Centre for Defence Research and Development (Sri Lanka)

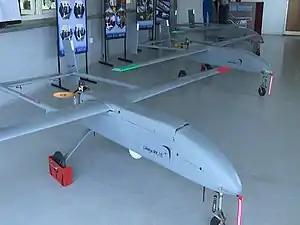
Sri Lanka Air Force and CDRD developed medium range UAV Lihiniya MK I

The CDRD has developed a helium balloon-based stationary surveillance platform equipped with pan–tilt–zoom and infrared cameras, demining machines, voice encryption devices for telephones and radios, high nutrition/ high caloric ration packs alongside packaging material and containers, GPS-based vehicle tracking devices and fleet management Systems, WS30 stabilized weapon system for naval vessels developed in cooperation with EM Digital. The CDRD has also developed numerous simulators for training including realistic flight simulator, flight control simulator, field artillery simulator, simulators for jungle lane firing etc. CDRD also developed civilian use technologies such as a Train Tracking and Operating Information System for Sri Lankan Railways, Braille to Sinhala converter, bullet proof vest, GPS-enabled quadcopters alongside 3D modeling tools for drone mapping and disaster management as well as a web-based Global Disaster Risk Analysis, Prevention and Mitigation Application.